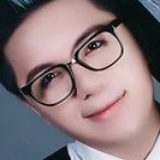
ca sĩ Minh Vương